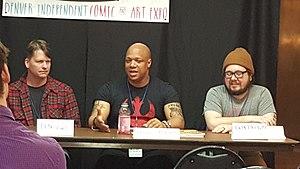
Joel Christian Gill est un auteur de bande dessinée et activiste américain.